Government by Judiciary

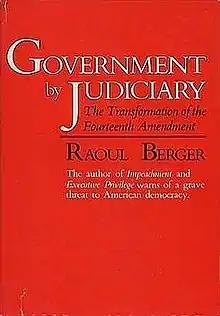
First edition

Government by Judiciary is a 1977 book by constitutional scholar and law professor Raoul Berger which argues that the U.S. Supreme Court (especially, but not only, the Warren Court) has interpreted the Fourteenth Amendment of the U.S. Constitution contrary to the original intent of the framers of this Amendment and that the U.S. Supreme Court has thus usurped the authority of the American people to govern themselves and decide their own destiny. Berger argues that the U.S. Supreme Court is not actually empowered to rewrite the U.S. Constitution – including under the guise of interpretation – and that thus the U.S. Supreme Court has consistently overstepped its designated authority when it used its powers of interpretation to "de facto" rewrite the U.S. Constitution in order to reshape it more to its own liking. (By "de facto" rewriting the U.S. Constitution, Berger means that the U.S. Supreme Court didn't actually alter the text of the US Constitution but nevertheless interpreted it in such a way that the U.S. Supreme Court altered the meaning and/or the effects of the relevant parts of the U.S. Constitution.)